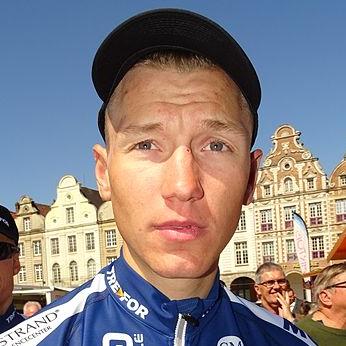
Age: 22